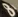
Number: 8